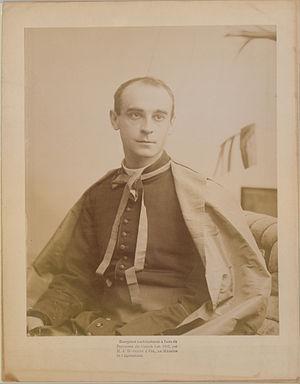
Rafael Merry del Val y Zulueta Wilcox est un prélat catholique. Élevé au cardinalat à l'âge de 35 ans, il joue un rôle important au début du XXᵉ siècle dans le gouvernement de l'Église catholique, associé au pontificat de Pie X et à l’intransigeance en matière de doctrine et de lutte contre le modernisme.